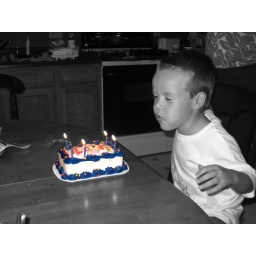
Sam blowing out the candles on his birthday cake in August '06.